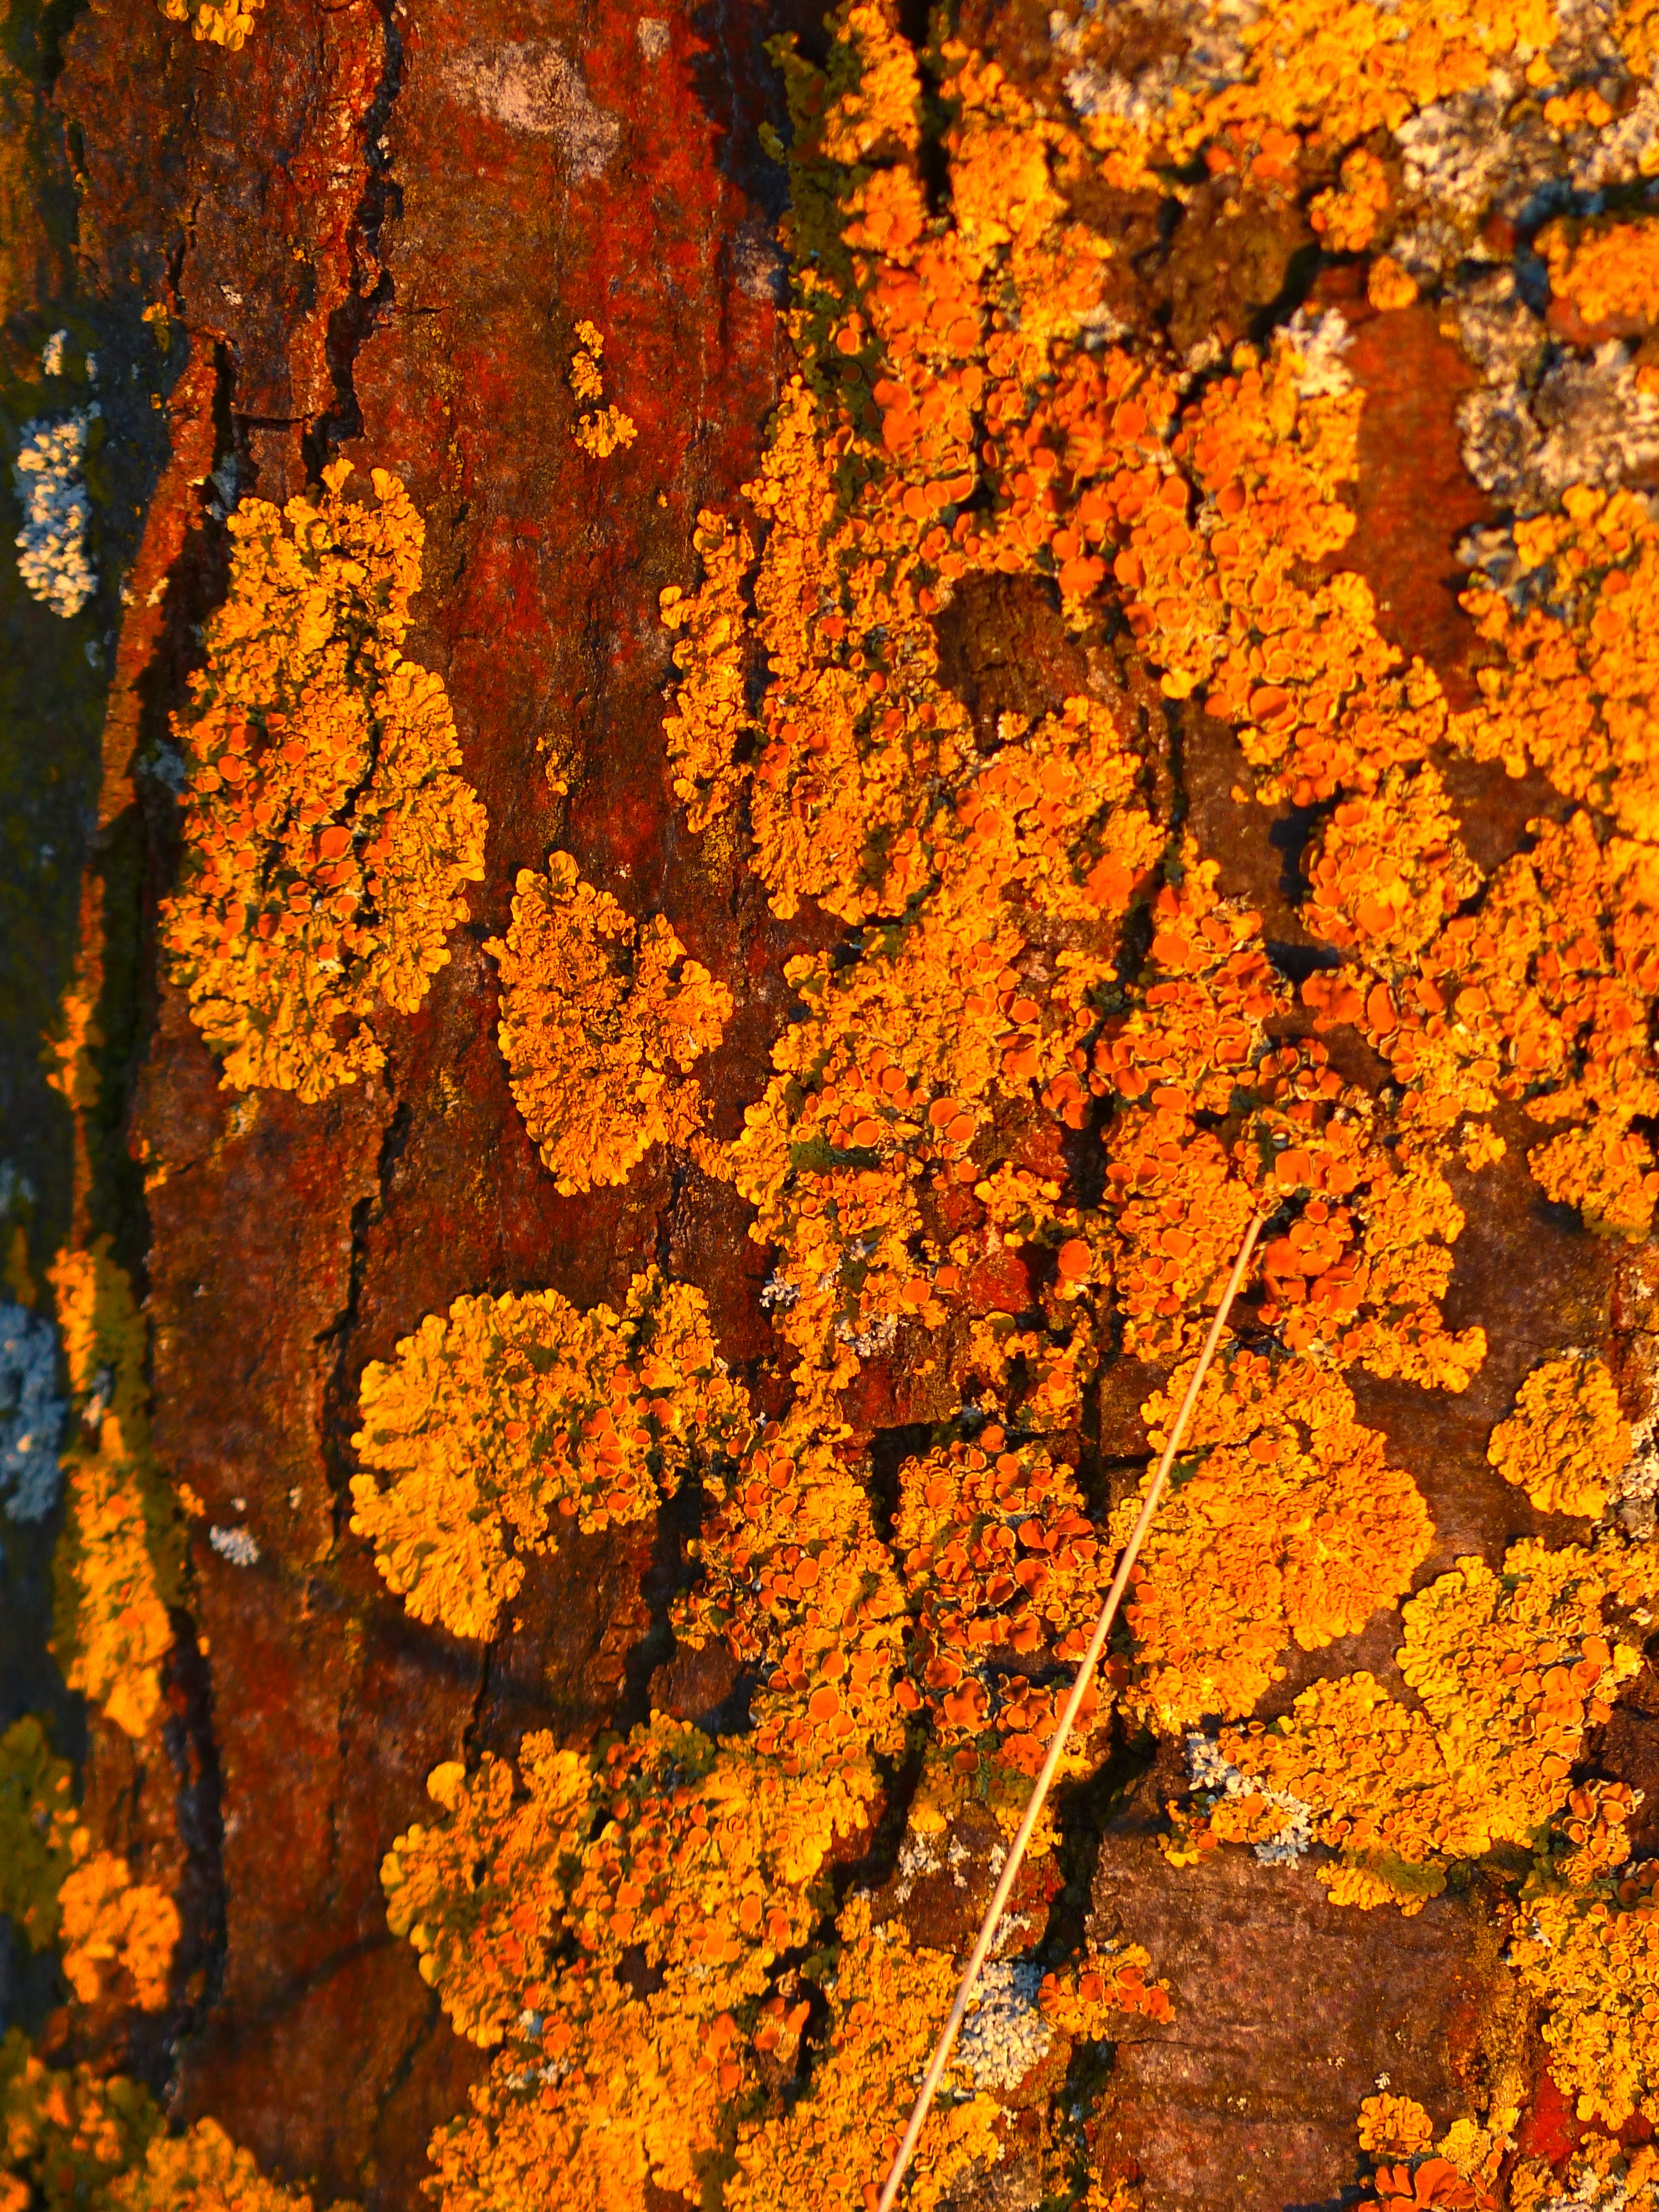
tree, branch, plant, texture, leaf, flower, trunk, overgrown, bark, formation, log, autumn, soil, season, weave, deciduous, xanthoria parietina, yellow lichen, ordinary gelbflechte, woody plant, land plant